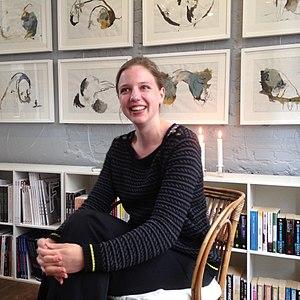
Les élections européennes de 2014 ont eu lieu entre le 22 et le 25 mai selon les pays, et le 25 mai 2014 au Danemark. Ces élections étaient les premières depuis l'entrée en vigueur du Traité de Lisbonne qui a renforcé les pouvoirs du Parlement européen et modifié la répartition des sièges entre les différents États-membres. Néanmoins, les Danois ont élu le même nombre de députés européens qu'en 2009, autrement-dit 13 représentants.
Rina Ronja Kari, née le 15 février 1985 à Copenhague, est une femme politique danoise du Mouvement populaire contre l'Union européenne.